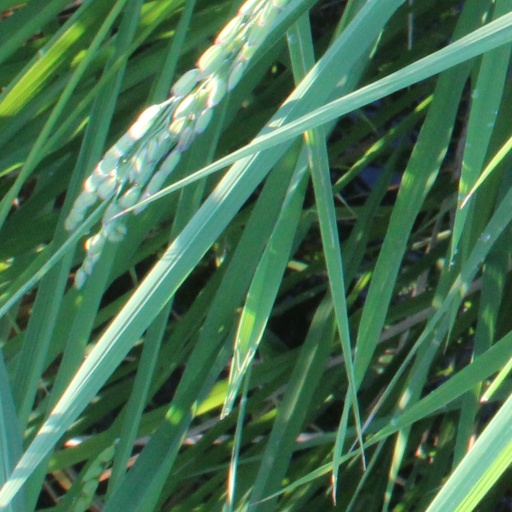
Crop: rice